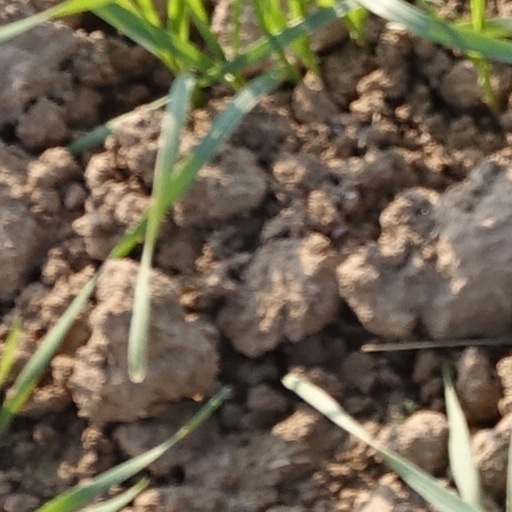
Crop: wheat